No Way Out of Texas: In Your House

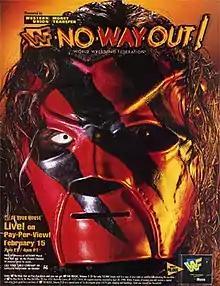
Promotional poster featuring Kane

No Way Out of Texas: In Your House was the 20th In Your House, and inaugural No Way Out professional wrestling pay-per-view (PPV) event produced by the World Wrestling Federation (WWF, now WWE). It took place on February 15, 1998, at the Compaq Center in Houston, Texas, and was presented by Western Union. Seven matches were contested at the event.